Dairy

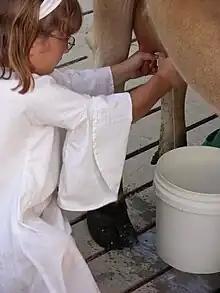
Girl milking a cow by hand

Milk producing animals have been domesticated for thousands of years. Initially, they were part of the subsistence farming that nomads engaged in. As the community moved about the country, their animals accompanied them. Protecting and feeding the animals were a major part of the symbiotic relationship between the animals and the herders.